Ajagajantara

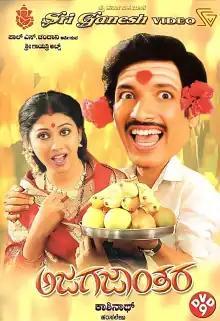
DVD cover

Ajagajantara is a 1991 Indian Kannada-language romantic black comedy film directed by Kashinath who himself stars in the film alongside Anjana and Sriraksha. Actor director Upendra did an extended cameo.